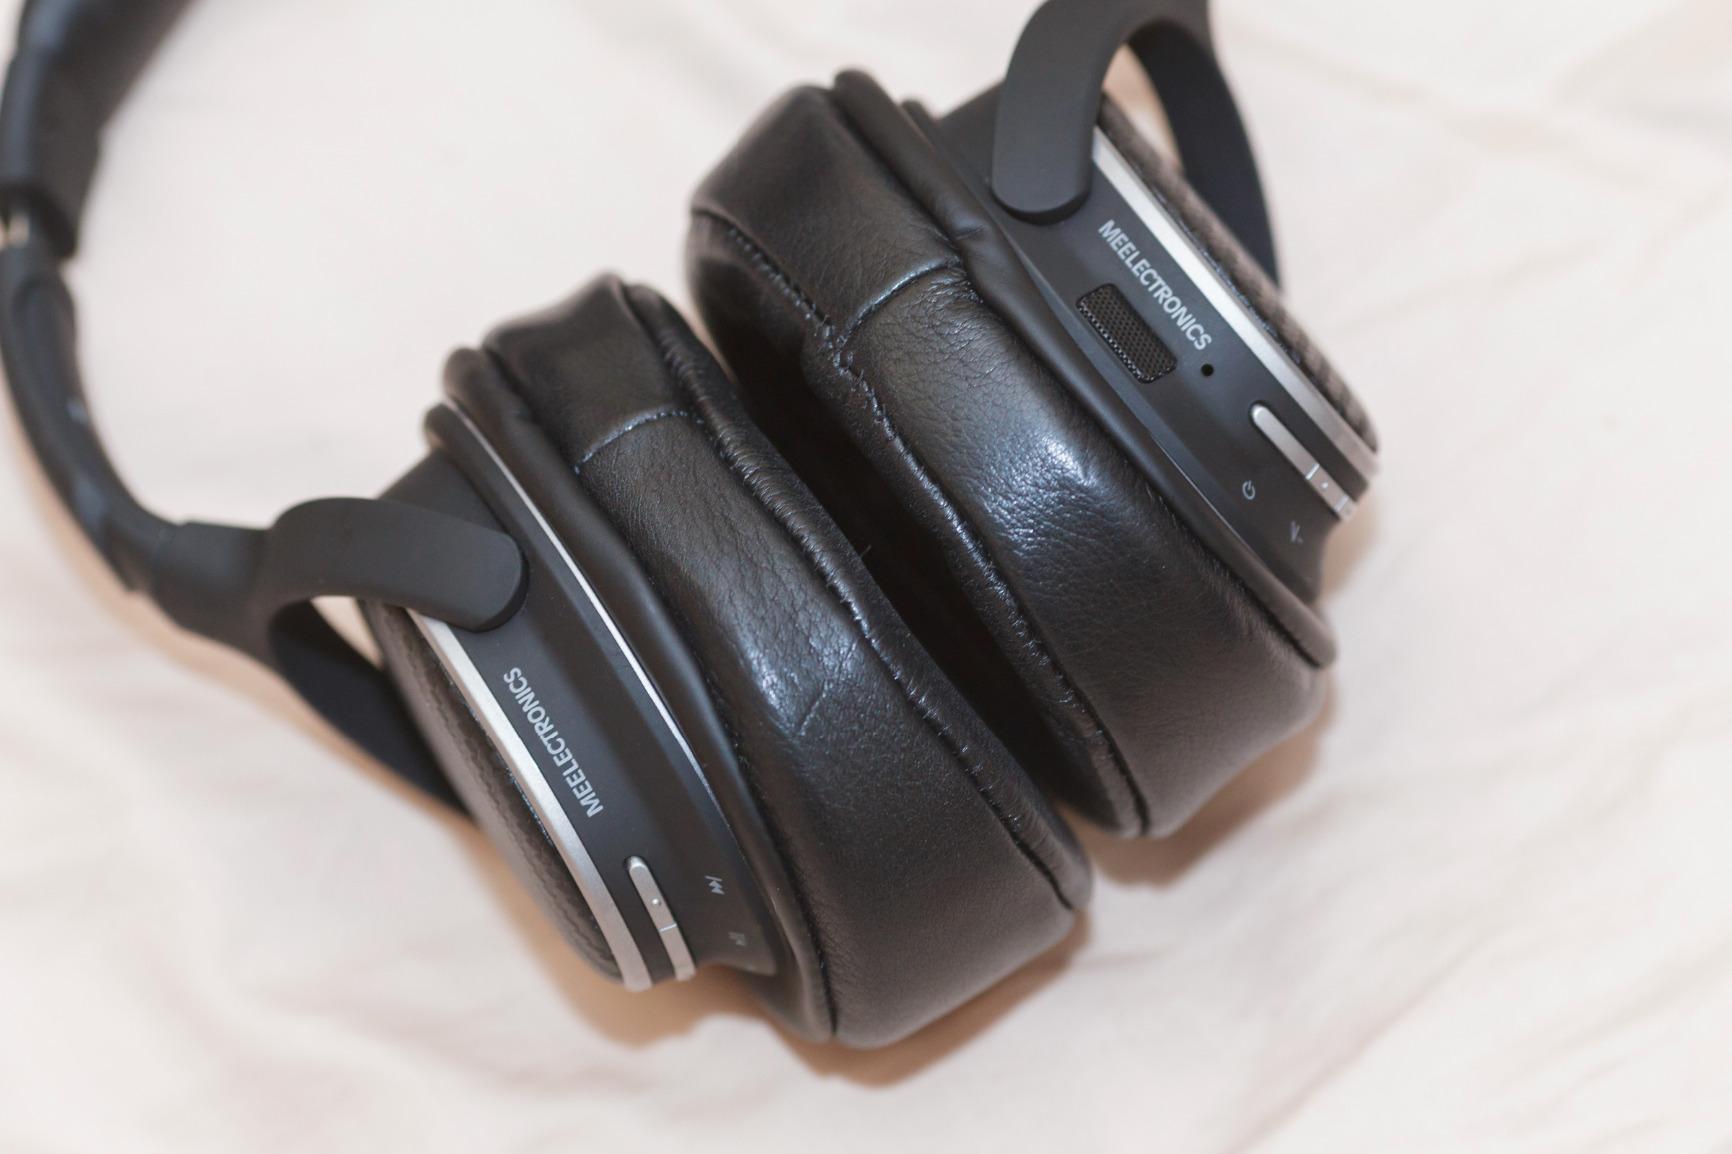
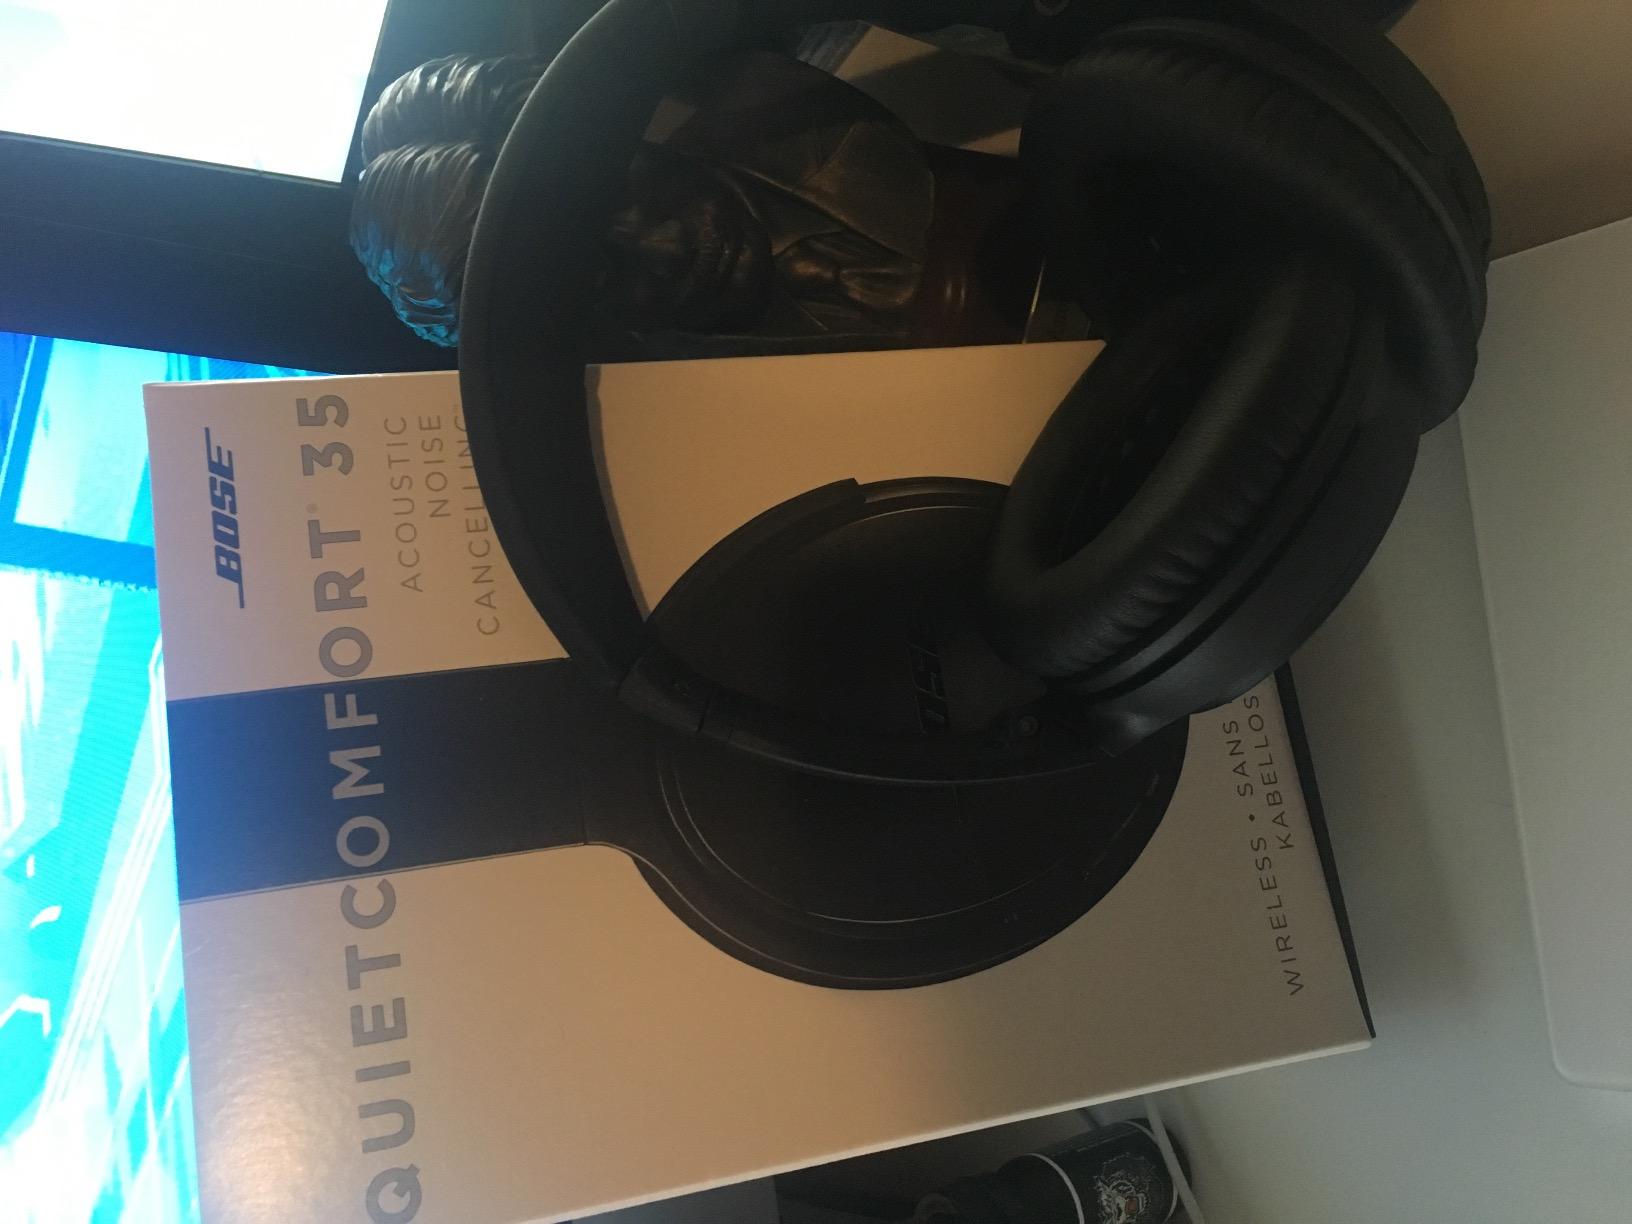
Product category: headphones
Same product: no